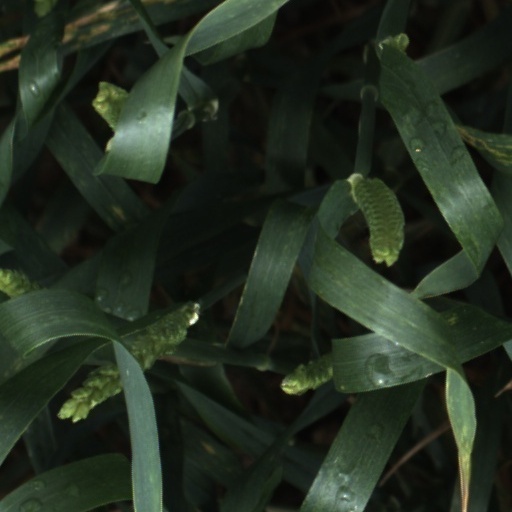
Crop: wheat